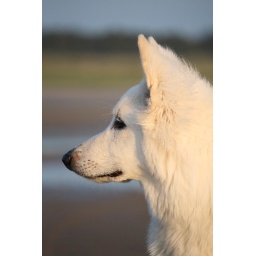
a shot of my complete white dog in the beautiful evening sun